Central railway station, Sydney

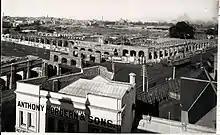
The station under construction, June 1903

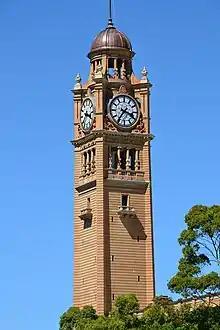
Clock tower

The Second Sydney Terminal was a more substantial brick station building, initially with two platforms. The second station building was constructed on the site of the first station, the main hall spanning the up and down mainlines. Separate platforms and facilities were provided for arriving and departing passengers. The new station building appears to have taken three years to complete: the drawings are dated 1871, while the official opening was in 1874. The second station, like the first, was constructed to allow for a future extension of the line into the city, the lines initially extending just far enough past the building to accommodate a steam locomotive.